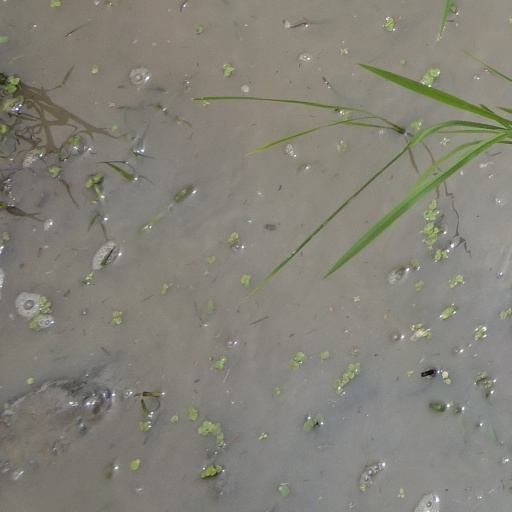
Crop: rice